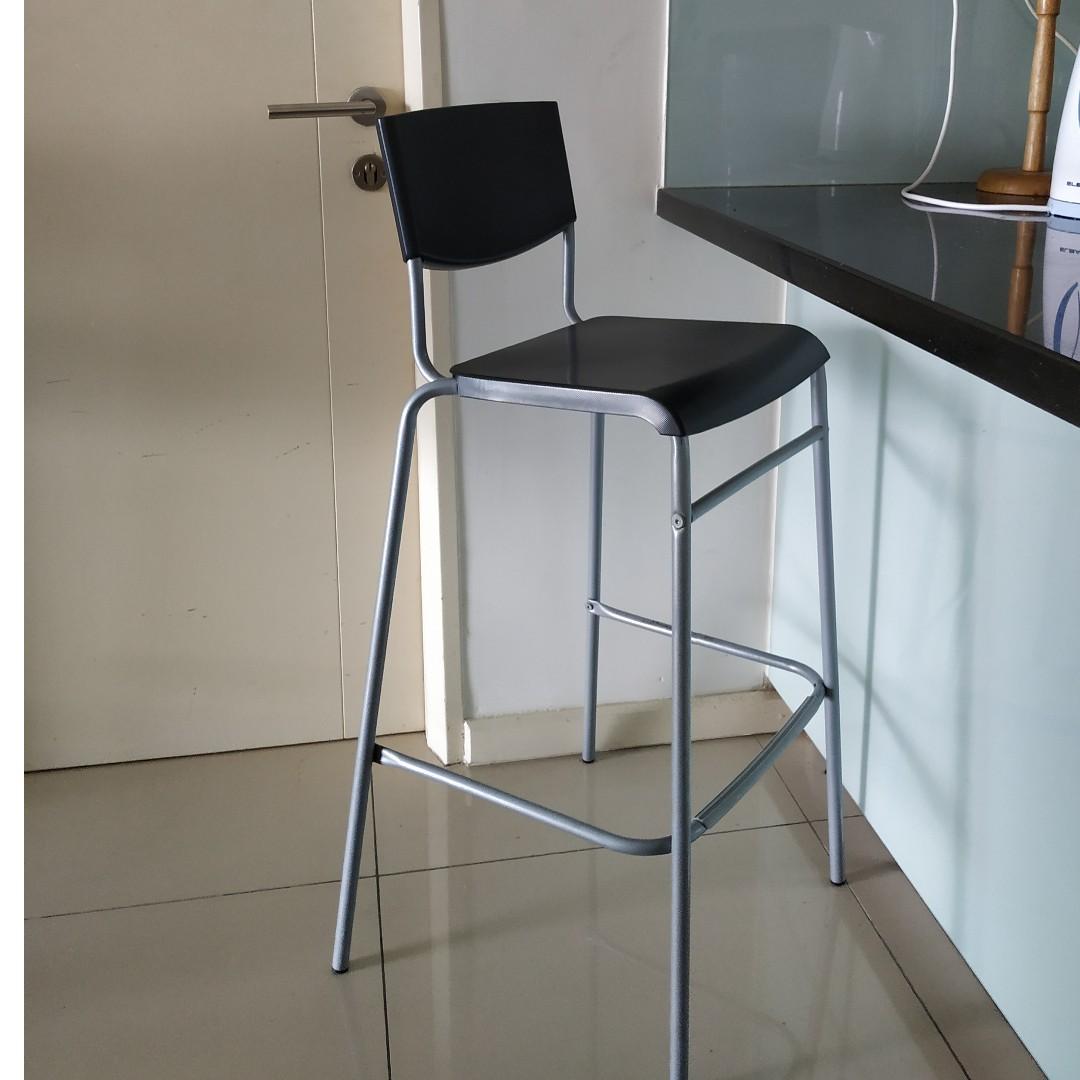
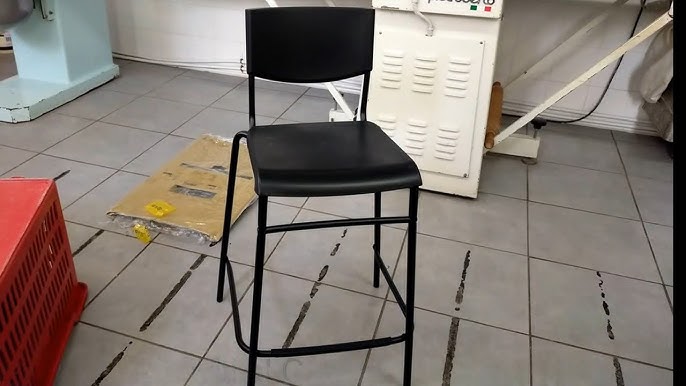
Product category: stool
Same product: no